Leif Davis

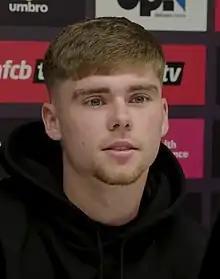
Davis in 2021

Leif Davis (born 31 December 1999) is an English professional footballer who plays as a left-back for club Ipswich Town.